First French War of Religion (1562–1563)

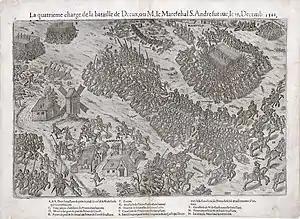
Admiral Coligny's final charge against Guise and Saint-André's "gendarmes" and the veteran infantry square; featuring Saint-André's murder by the sieur de Bobigny

Having rejoined the royal army Navarre and the duc de Guise took joint command for the reduction of Rouen. Their army at this time totalled around 30,000 men in strength with 45 artillery pieces and 3,000 pioneers among its number. Rouen's defence was led by the comte de Montgommery. The Protestant commander had at his disposal a garrison of around 4,000 men. His force was undisciplined and had previously brutalised sympathetic elements of the population of Dieppe. Therefore, requests had gone out to Coligny for his replacement with Martel. The Protestant hold of the city was a particular threat as it was to be reinforced by a force of English soldiers dispatched by Elizabeth. Elizabeth's support to the city would be weak however, and by the time the first 200 soldiers arrived on 4 October, the city had already been invested. She did not at first put much priority on support of the Protestants in the city, more focused on the prospect of receipt of Calais, however it became apparent as October continued that if the royalist forces were successful at Rouen, then the English hold of Le Havre could be jeopardised. Therefore, six ships were dispatched up the Seine, of which five made it into the city, providing around 600 men.